National Childhood Cancer Awareness Month

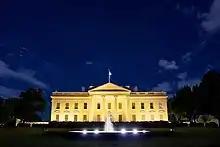
The White House lit up in gold lights in honor of National Childhood Cancer Awareness Month in 2021.

In September 2019, Senator Joe Manchin (D-WV) introduced a resolution to recognize September 2019 as "National Childhood Cancer Awareness Month" after being inspired by a student at George Washington High School, in Charleston, West Virginia. The resolution passed with unanimous consent on September 26, 2019.